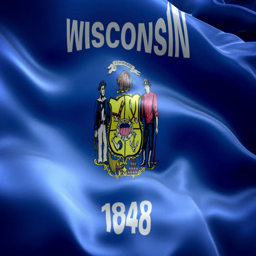
state flag , new and different ripple effect .